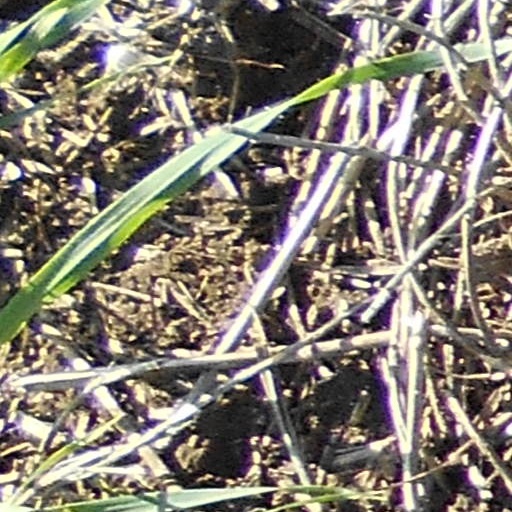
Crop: wheat